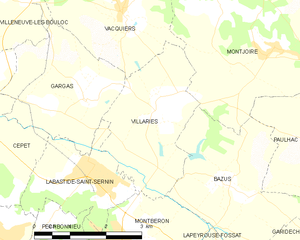
Villariès est une commune française située dans le département de la Haute-Garonne, en région Occitanie.